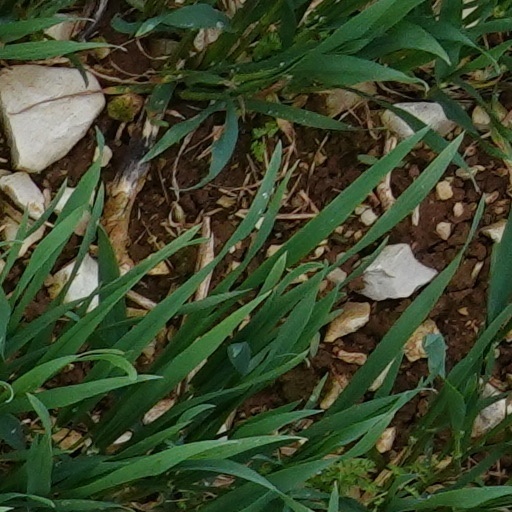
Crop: wheat